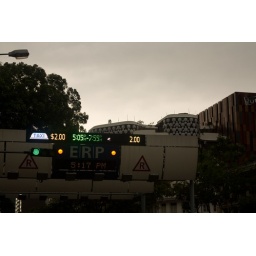
Note to men standing above the sign on the building in the background.